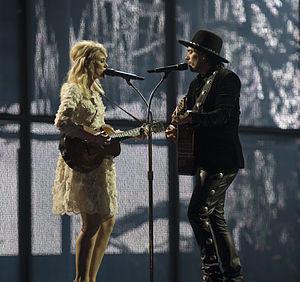
Les Pays-Bas participent au Concours Eurovision de la chanson, depuis sa première édition, en 1956, et l'ont remporté à cinq reprises : en 1957, 1959, 1969, 1975 et 2019.
Calm After the Storm est la chanson représentant les Pays-Bas au Concours Eurovision de la chanson 2014. Elle est interprétée par The Common Linnets.